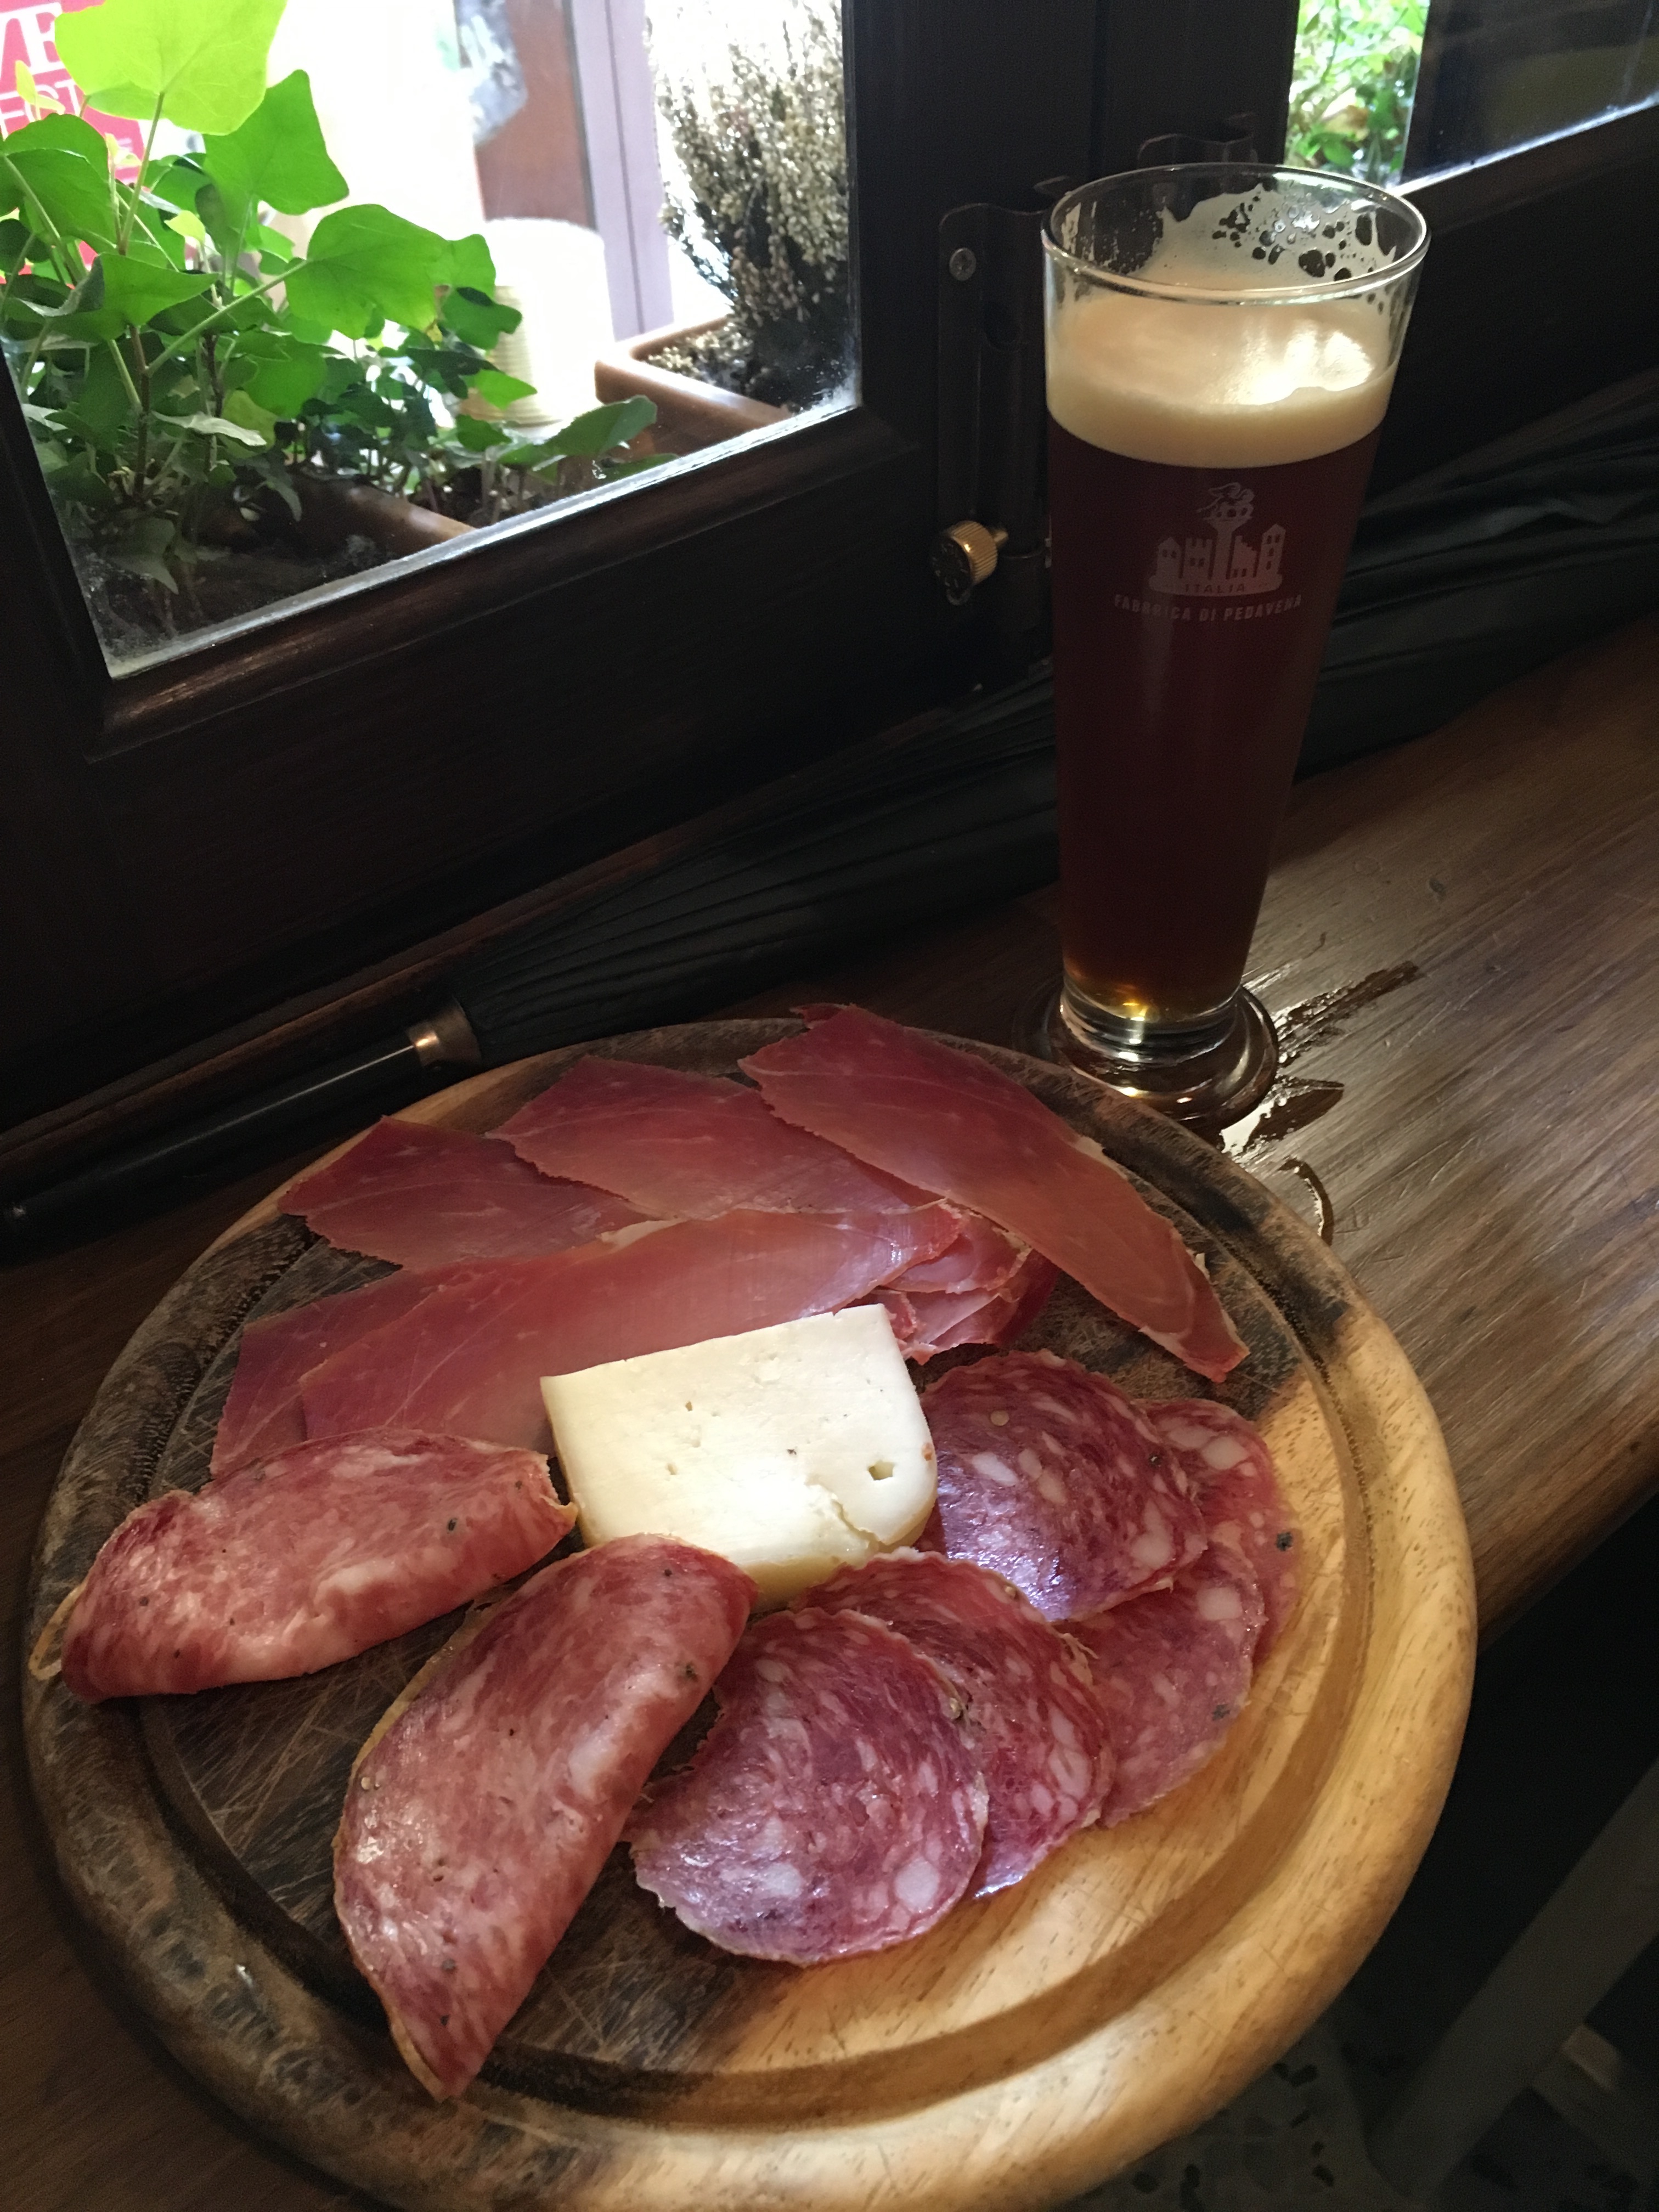
dish, meal, food, cooking, produce, meat, cuisine, kobe beef